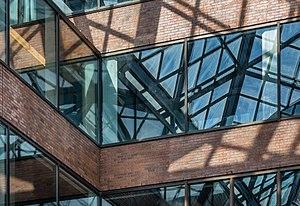
Victoria est la capitale provinciale de la Colombie-Britannique au Canada, ainsi qu'une cité.